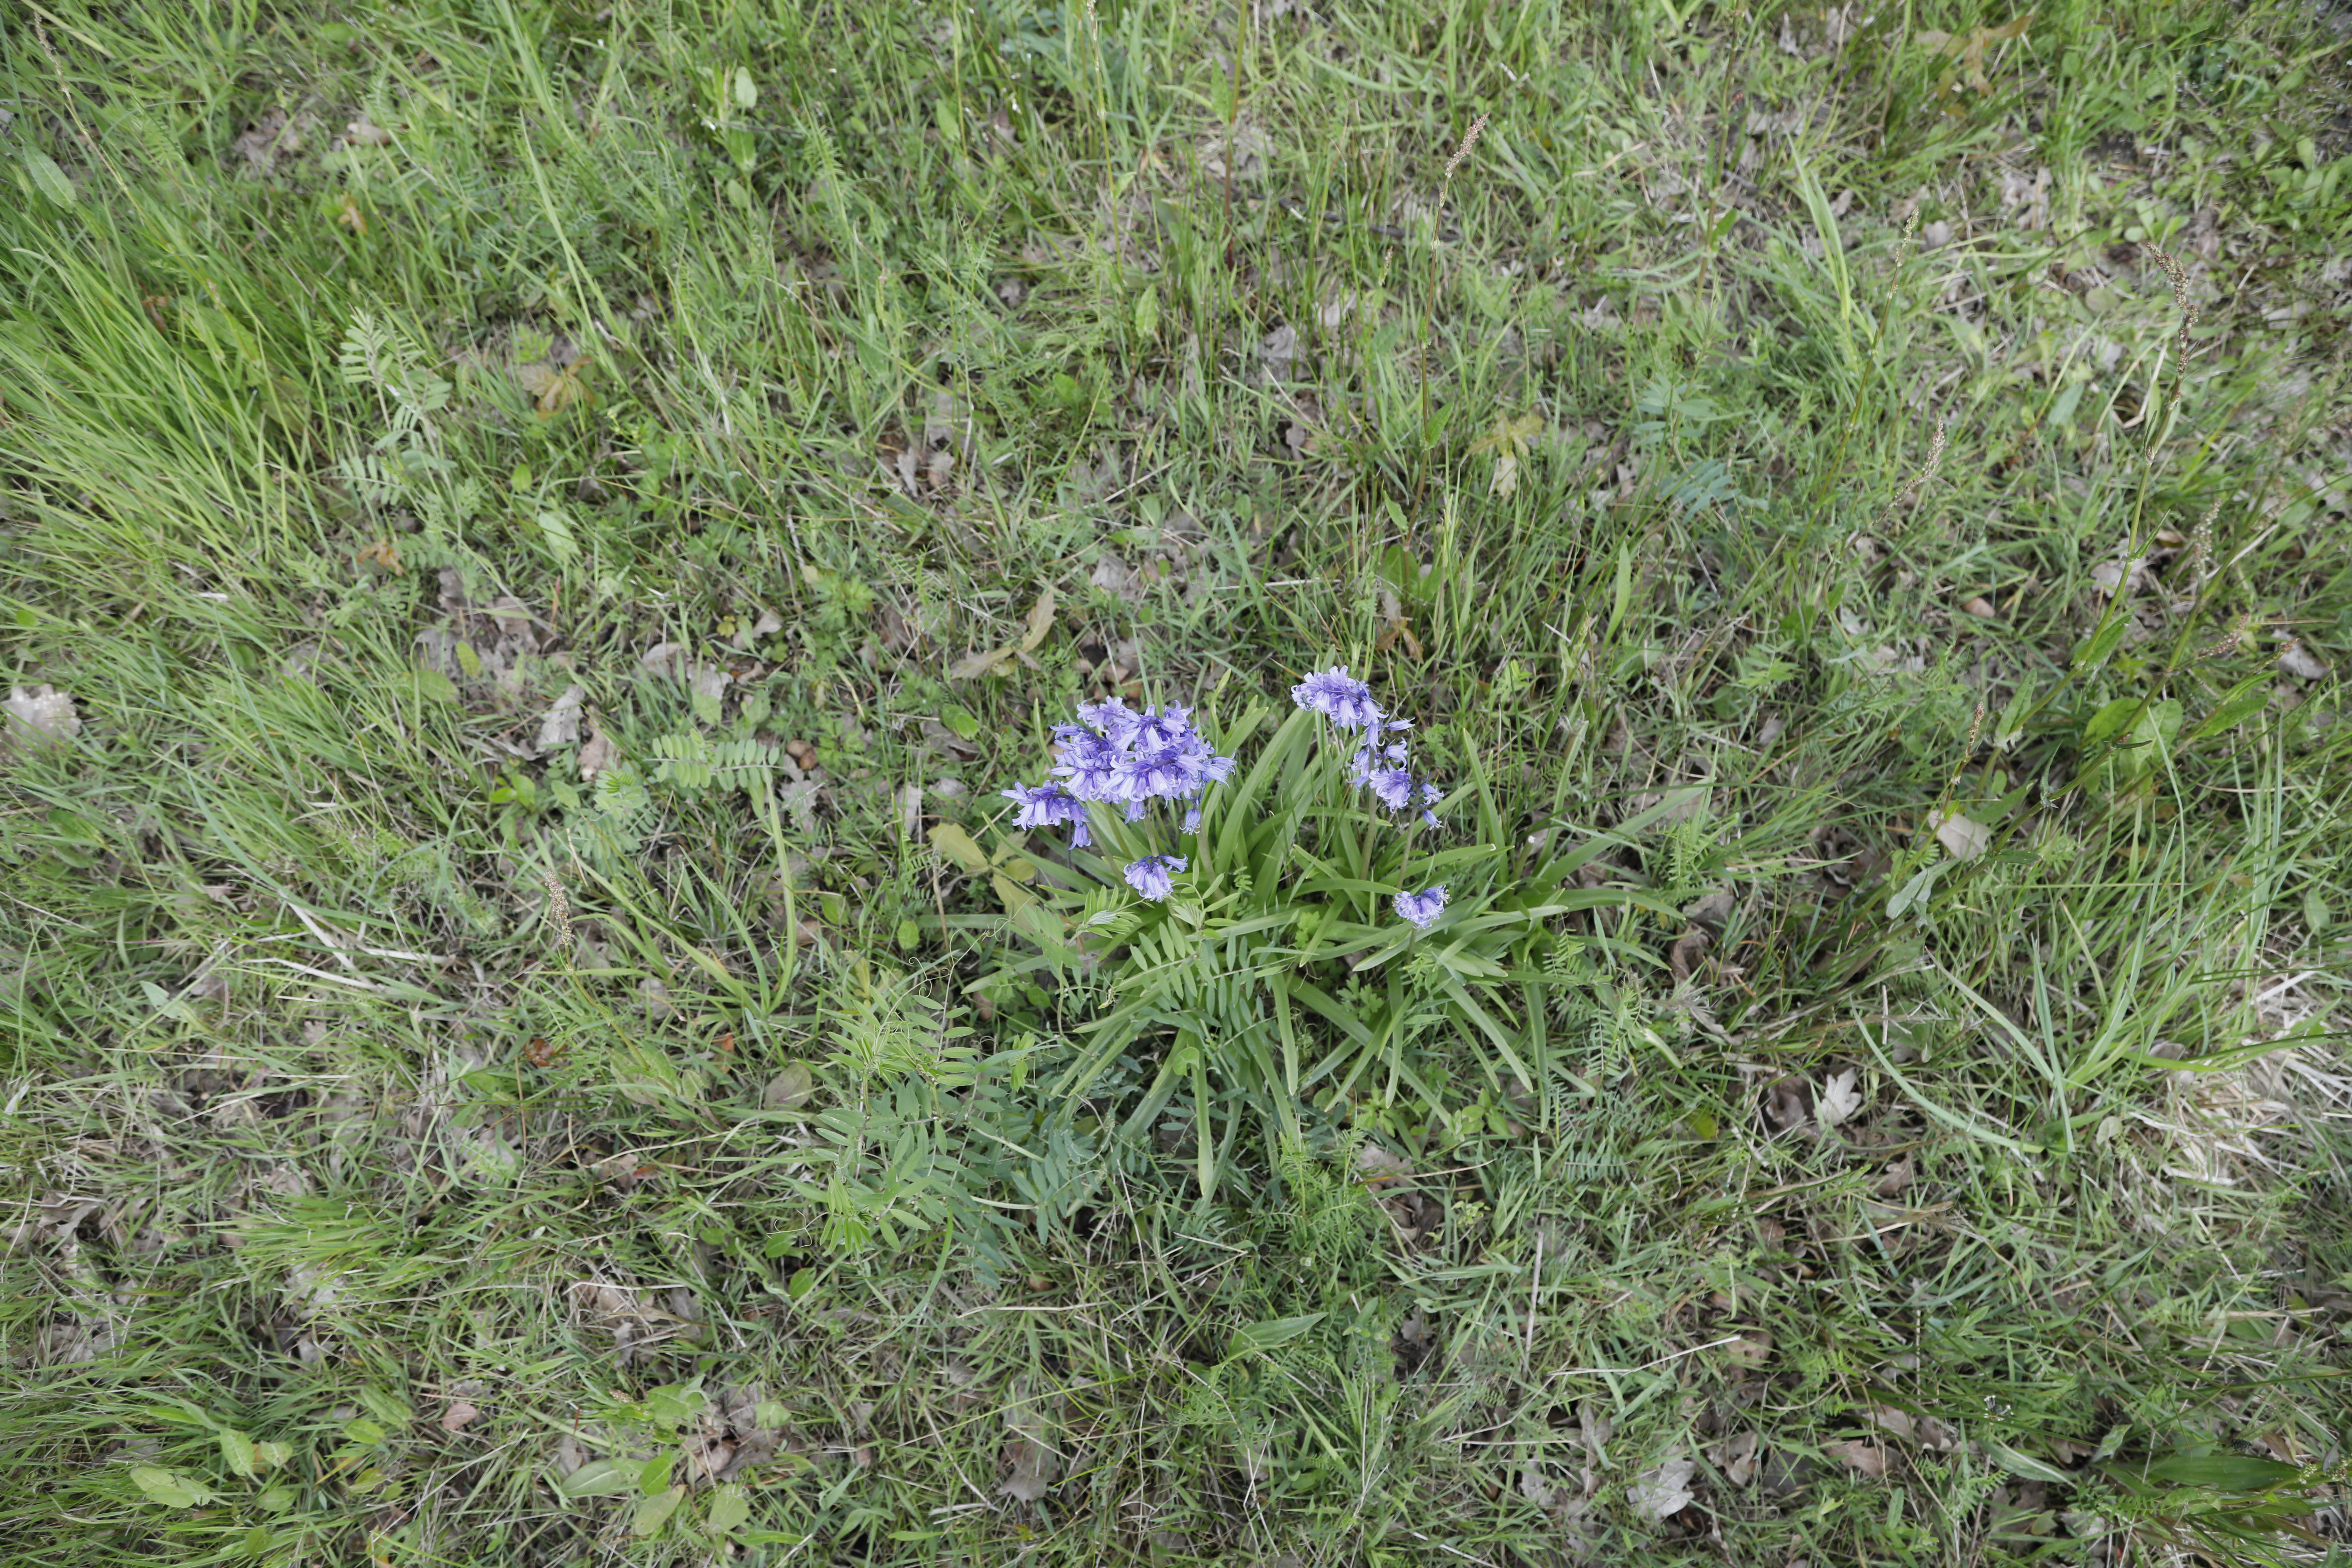
Plant species: Hyacinthoides non-scripta